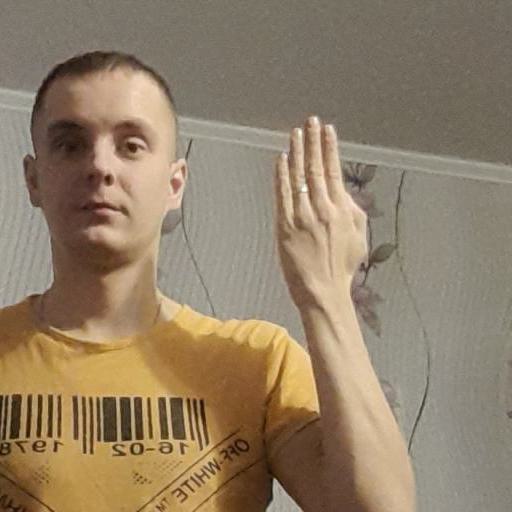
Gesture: stop_inverted